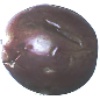
Label: passion_fruit